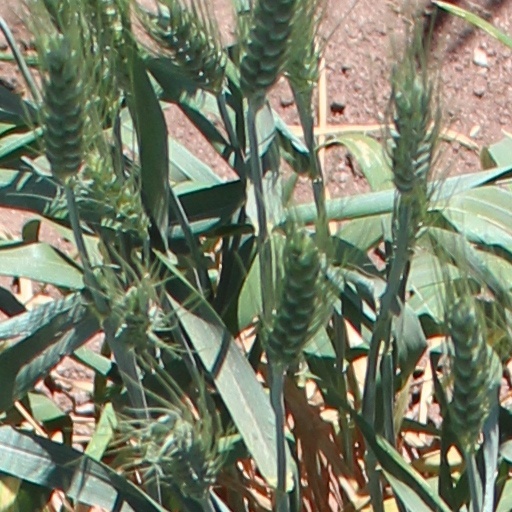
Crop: wheat